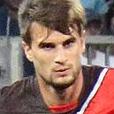
Age: 24